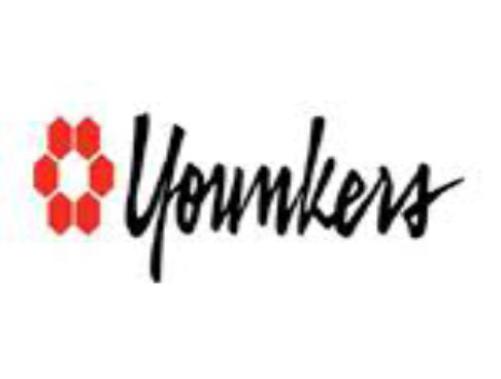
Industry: Others